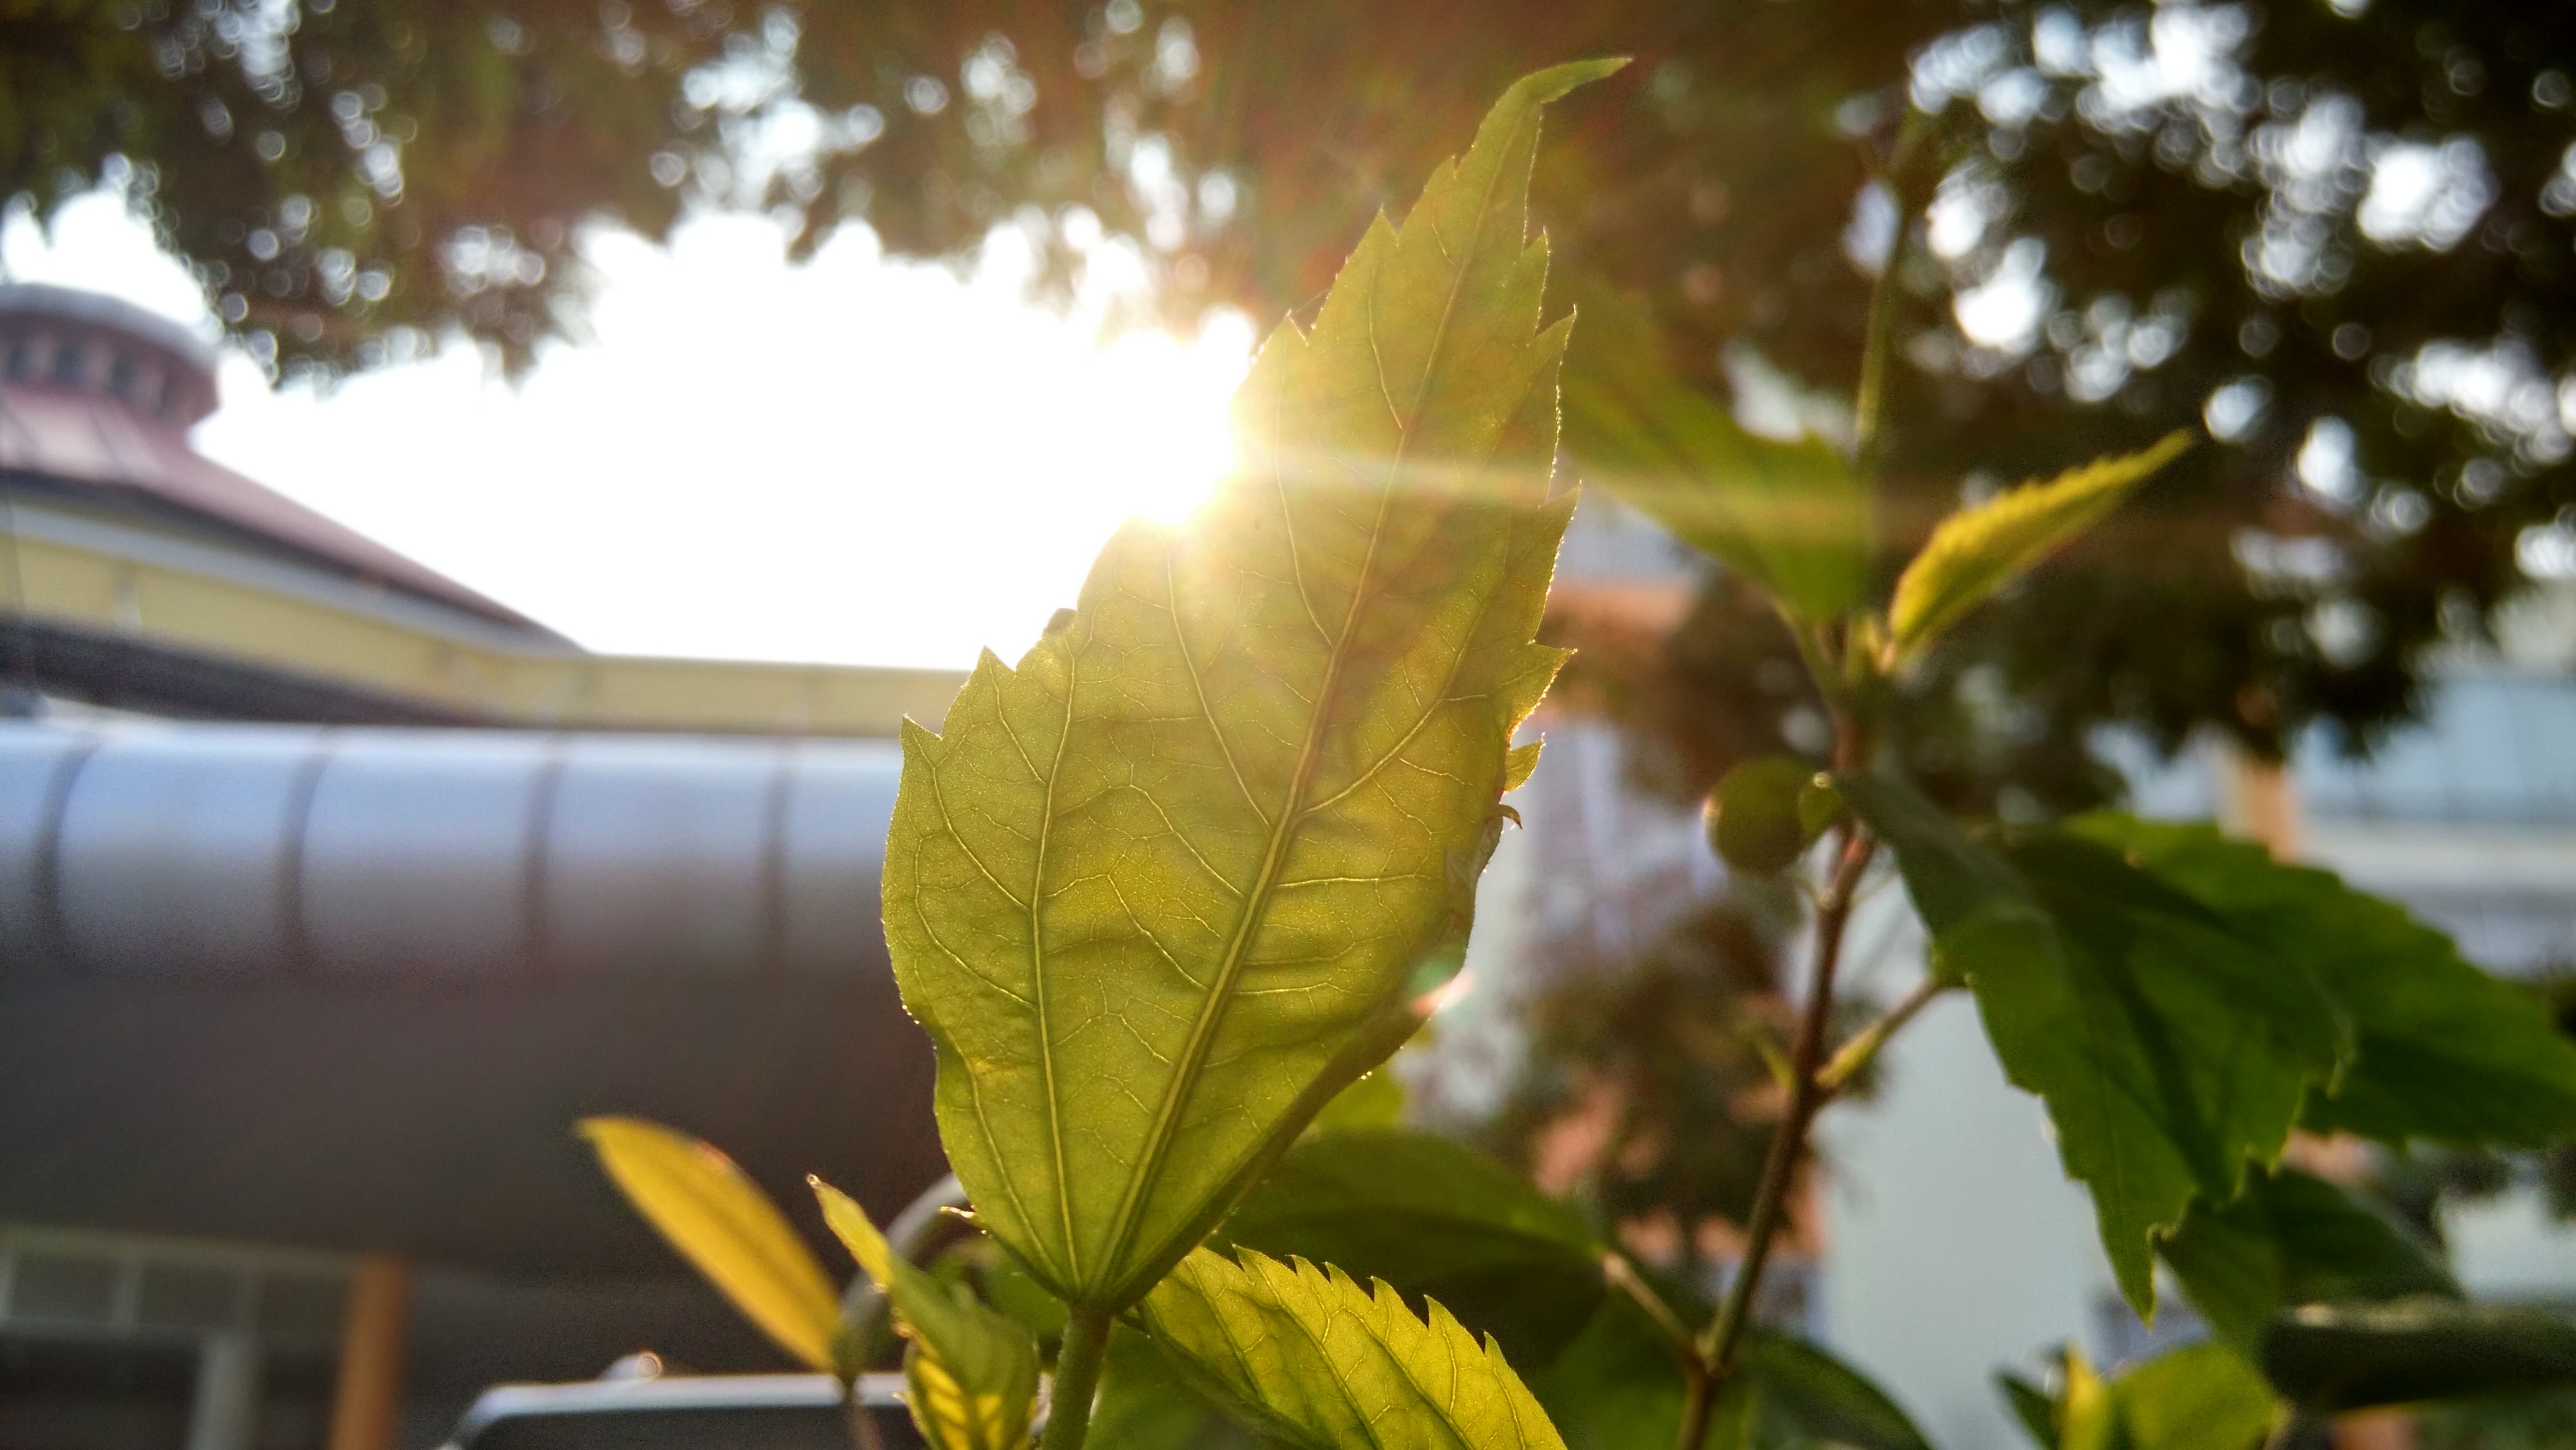
tree, nature, branch, light, plant, stem, sunlight, leaf, flower, spring, green, autumn, botany, yellow, flora, season, woody plant, land plant